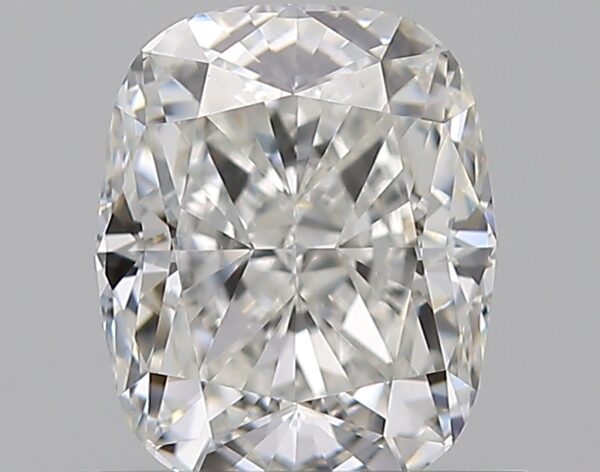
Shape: cushion
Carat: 1
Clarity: VS1
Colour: G
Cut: VG
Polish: EX
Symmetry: EX
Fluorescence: N
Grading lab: GIA
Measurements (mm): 6.28 x 5.12 x 3.66